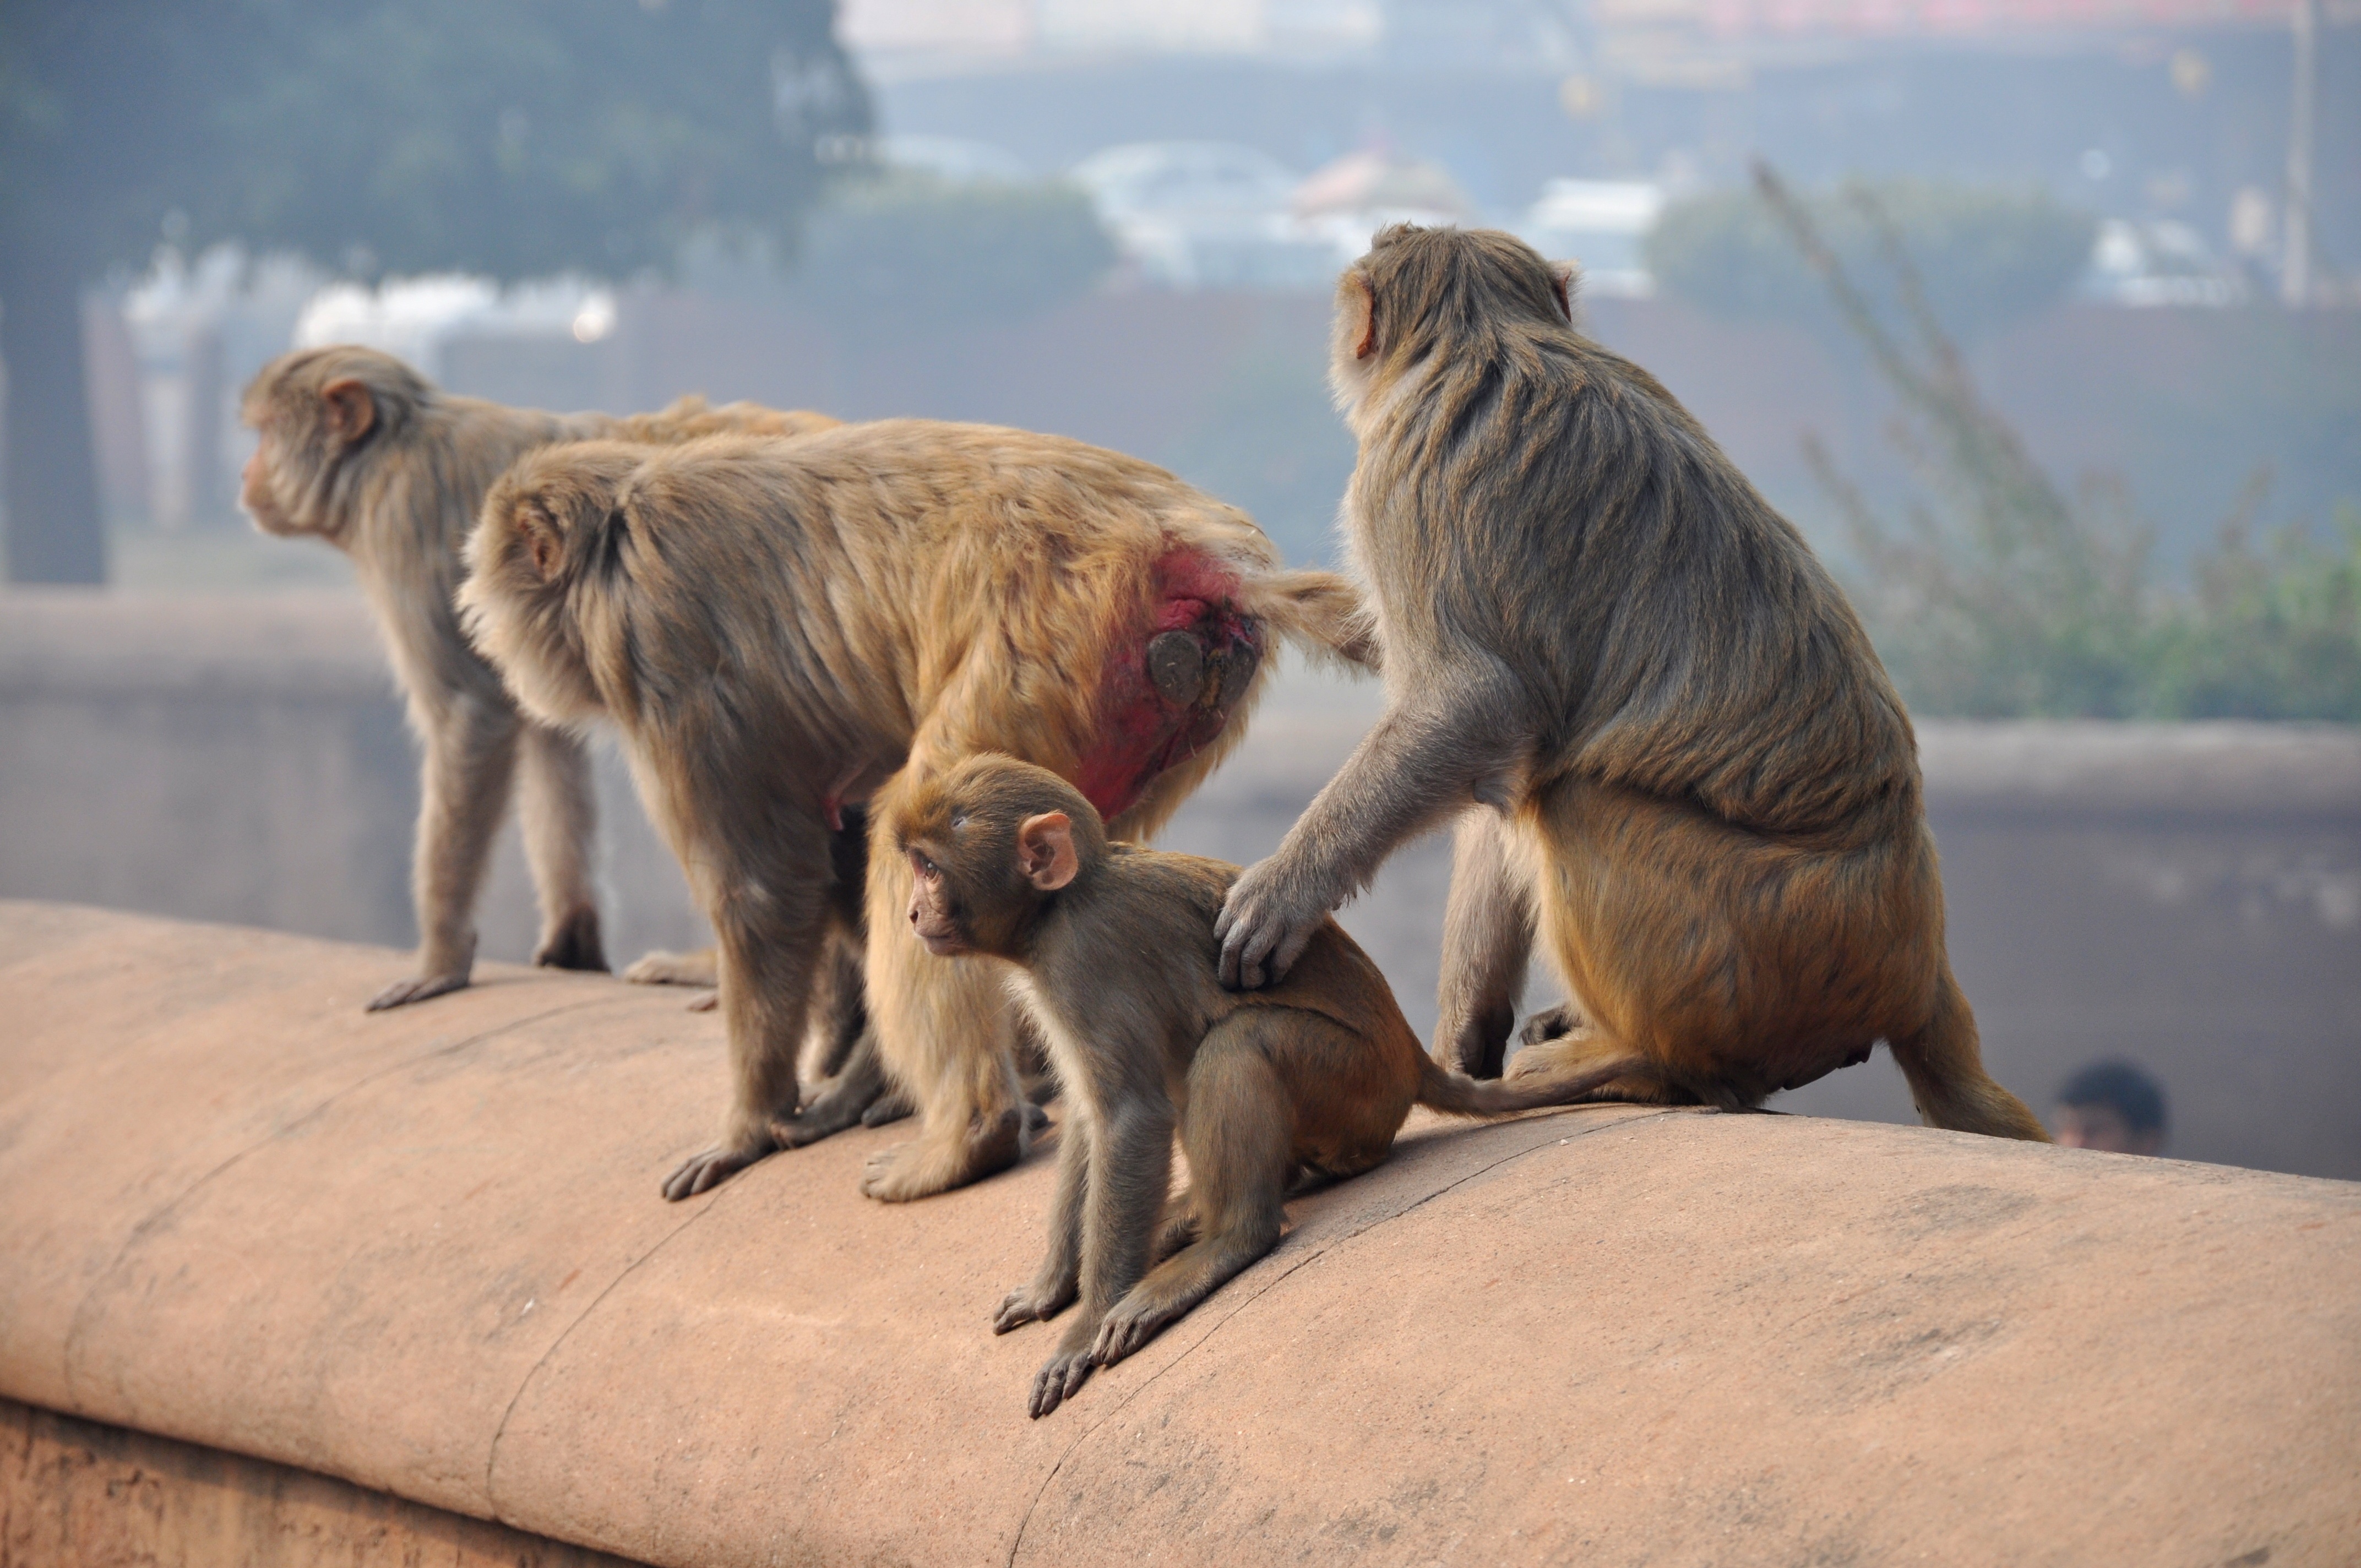
wildlife, zoo, mammal, monkey, fauna, primate, yawn, family, animals, vertebrate, india, monkeys, macaque, old world monkey, macaques